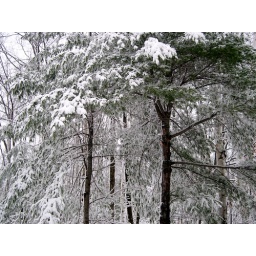
This was really cool...you can see how birds could take shelter under trees like this